Answer in natural language. Considering the relative positions, is dark red upholstered chair with wooden legs (marked C) above or below sandal color derssing table (marked A)? Choose between the following options: below or above
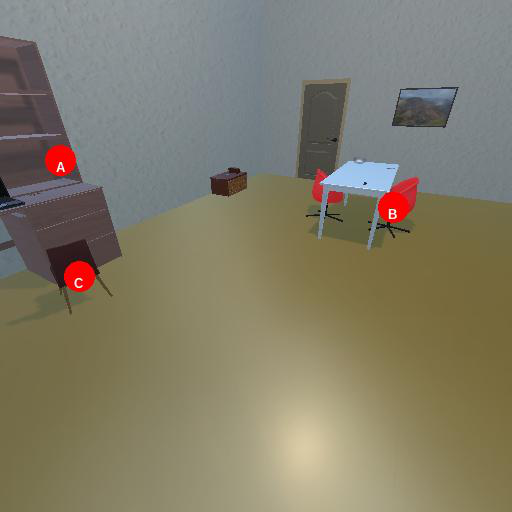
<answer>below</answer>